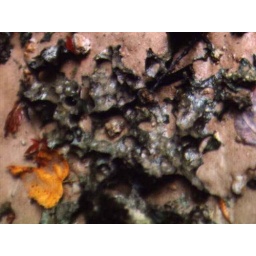
rocks in the sand